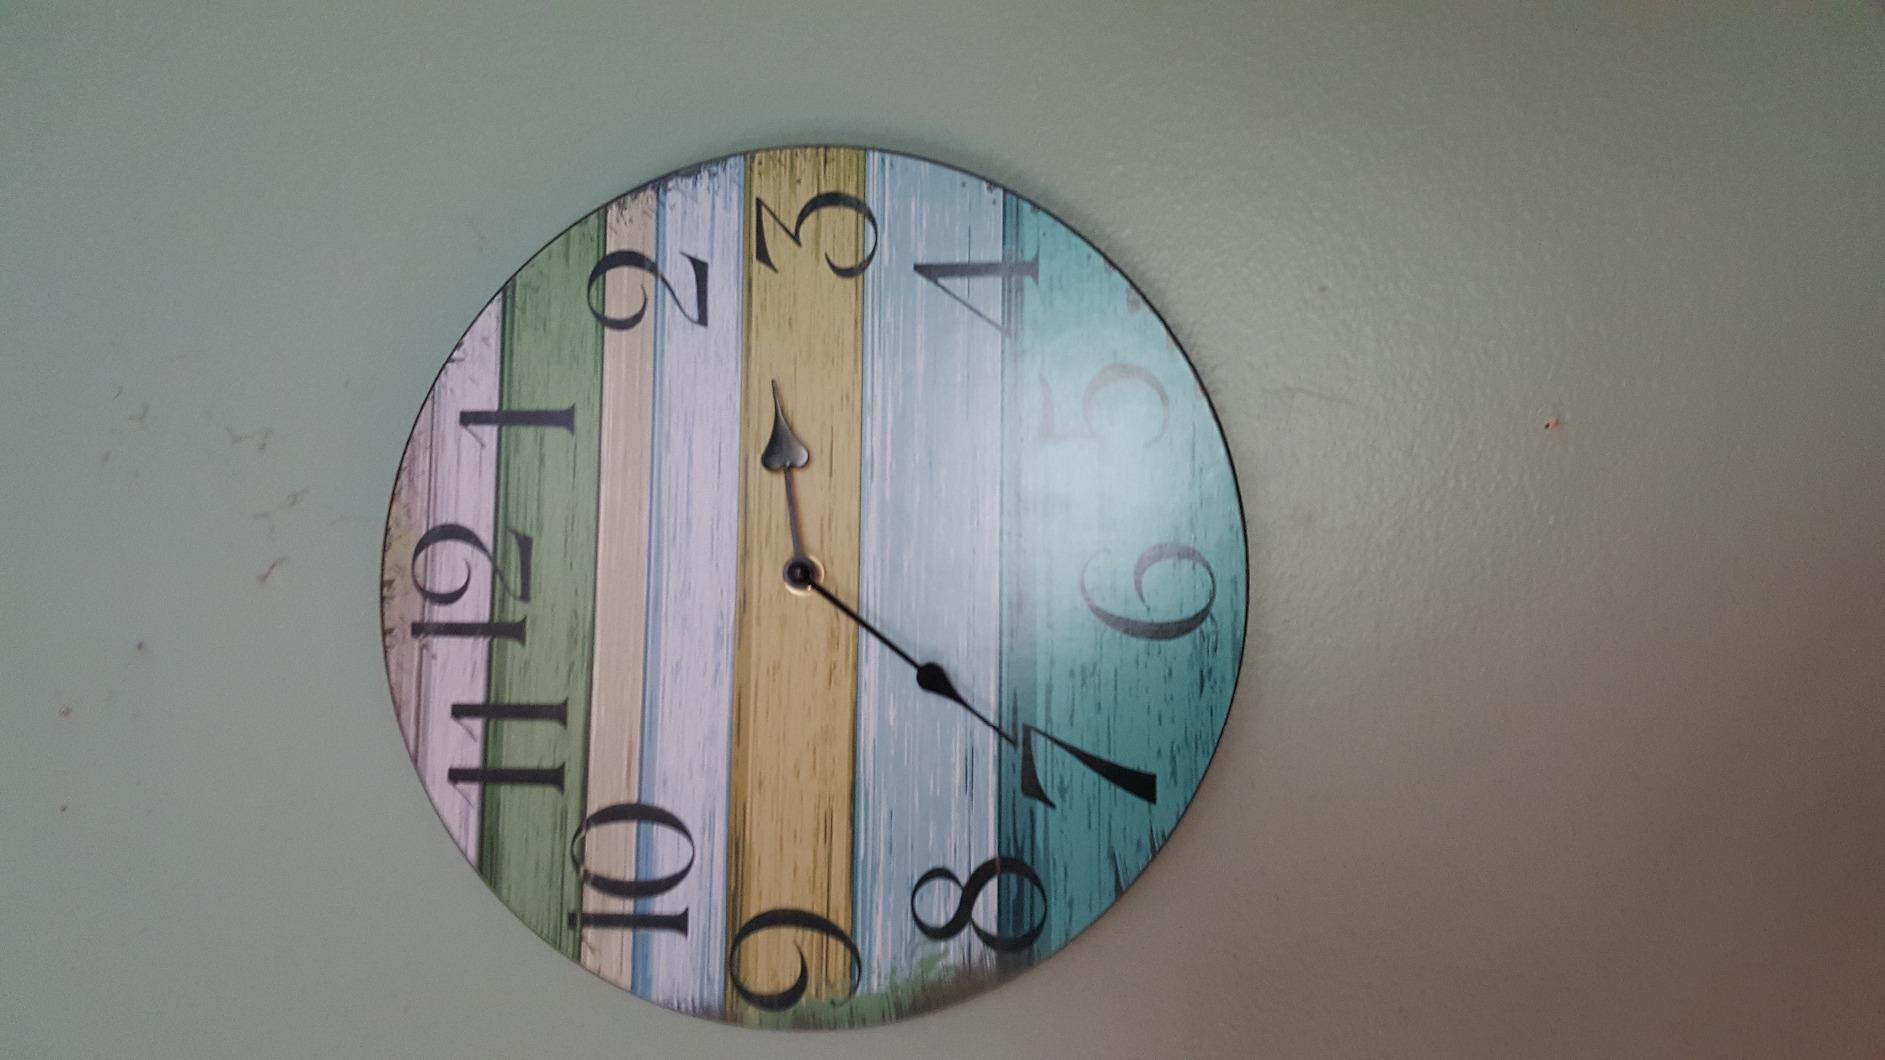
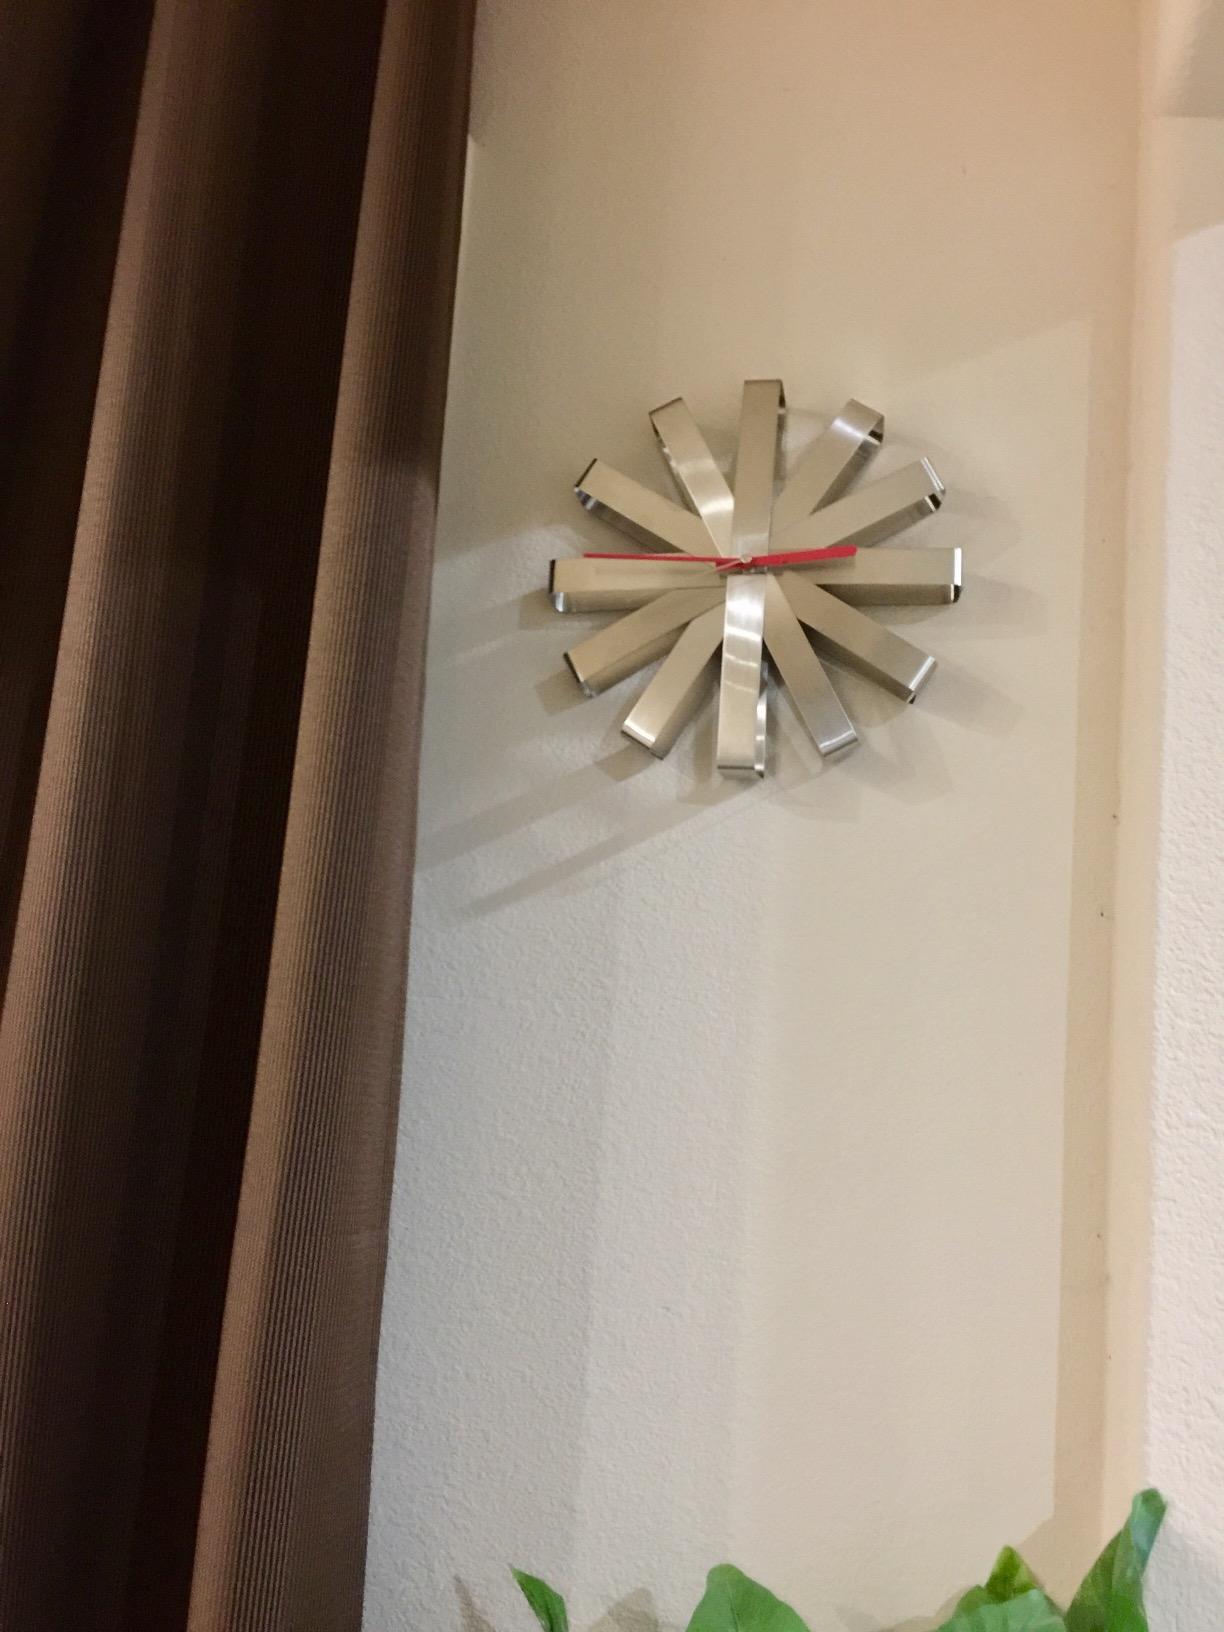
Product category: clock
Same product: no